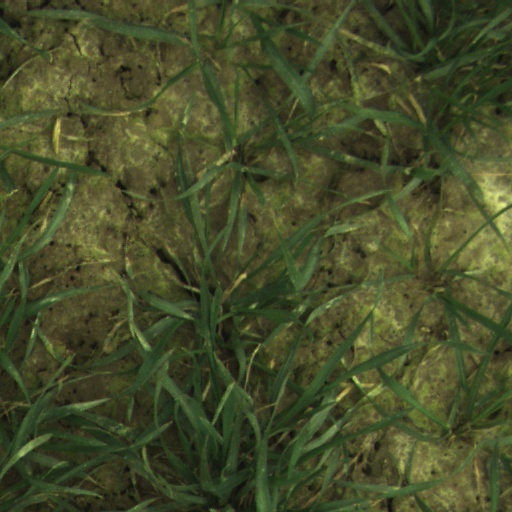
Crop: wheat